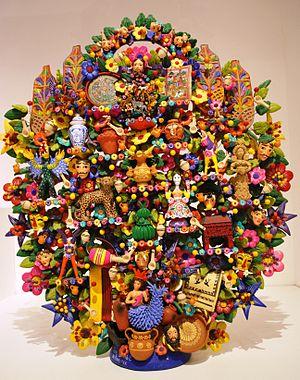
Un arbre de vie est une sculpture en argile fabriquée communément de manière artisanale dans le centre du Mexique, principalement dans la commune de Metepec, dans l'État du Mexique. On trouve d'abord des traces de l'élaboration de sculptures en argile en forme d'arbres à Izúcar de Matamoros, dans l'État de Puebla, mais aujourd'hui leur fabrication est plus étroitement liée à la ville de Metepec.